Hesco bastion

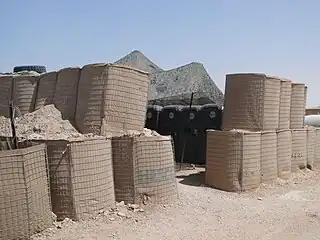
HESCO MIL units stacked two units high around portable toilets in Iraq

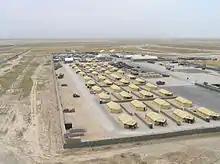
German base (Norwegian section) inside Camp Marmal near Mazar-i-Sharif, Afghanistan. Note the internal lines of gabions to reduce and compartmentalize mortar effects.

also known as a Hesco barrier, and formally Concertainer, is a gabion introduced in 1989 and primarily used for flood control and military fortifications. It is made of a collapsible wire mesh container and heavy-duty geotextile fabric liner and is used as a temporary to semi-permanent levee or blast wall against small-arms fire and/or explosives. It has been used in military applications in Iraq and Afghanistan.